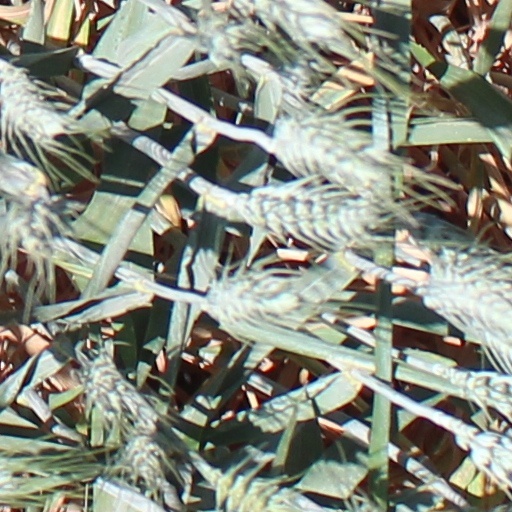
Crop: wheat